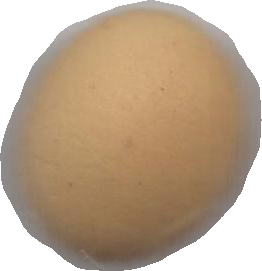
Variety: Dega